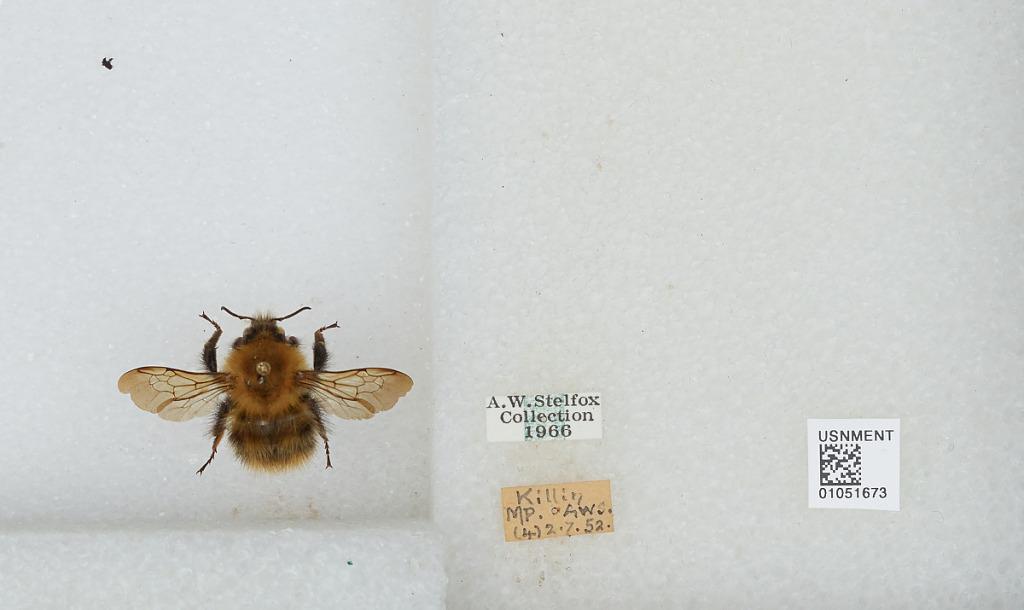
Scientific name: Bombus sp.
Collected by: M. P. & A. S.
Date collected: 1952-7-2
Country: United Kingdom
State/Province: Scotland
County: Stirling
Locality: Killin
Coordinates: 56.466, -4.318